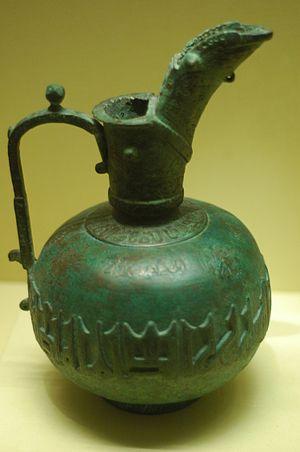
Aiguière à long bec signée «
Une aiguière est un récipient à pied ovoïde doté d'une anse et d'un bec destiné à contenir de l'eau et à la servir. Ce mot ancien est surtout utilisé de nos jours pour désigner des objets d'art. On utilise plutôt les termes de cruche, de pichet ou encore de carafe pour désigner nos vases à eau contemporains.
Le Metropolitan Museum of Art de New York est l'un des plus grands musées d'art au monde. Ouvert au public depuis le 20 février 1872, il est situé dans l'arrondissement de Manhattan, du côté de Central Park sur la Cinquième Avenue et à la hauteur de la 82ᵉ rue. Le musée comprend également un autre bâtiment, The Cloisters, à l'extrémité nord de l'île, dans Fort Tryon Park. Cette annexe présente des œuvres d'art médiéval et des reconstitutions de cloîtres européens. Les collections du Met comptent plus de deux millions d'œuvres d'art provenant du monde entier et représentant une gamme d'objets très divers. Les premières pièces furent apportées par les fondateurs puis des dons et des legs de grands collectionneurs ainsi que les diverses politiques d'acquisition menées par les directeurs successifs. Les visiteurs peuvent ainsi admirer des trésors de l'Antiquité, tels que ceux exposés dans ses galeries grecques et chypriotes, en passant par des toiles et des sculptures de tous les grands maîtres européens, jusqu'à une large collection d'art américain.